Aley Mountain

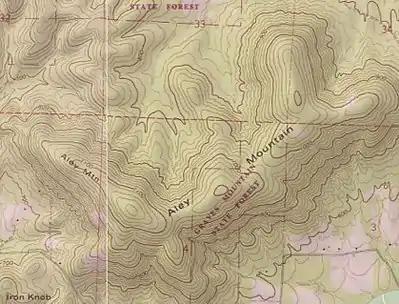
Section of USGS Topo map of Aley Mountain

Aley Mountain is a summit in northwest Wayne County, Missouri. The mountain forms an arc shaped mountain mass with three distinct peaks. The western peak has an elevation of while the two peaks to the northeast are each above 1200 feet.